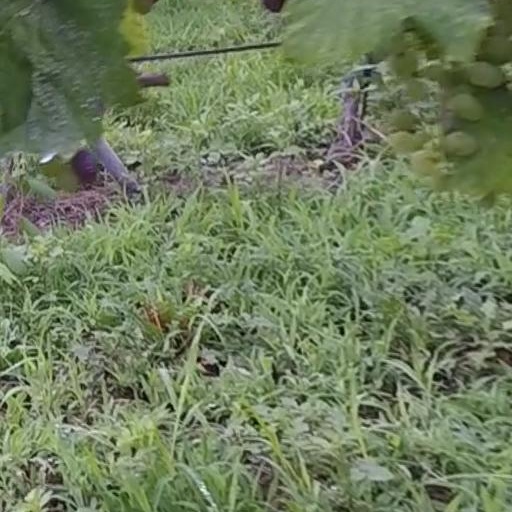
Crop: grape